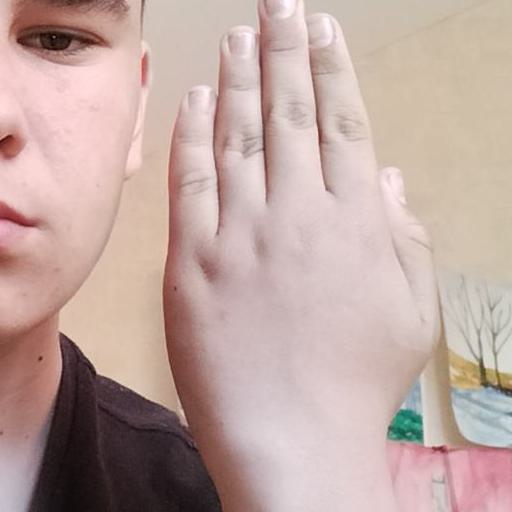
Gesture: stop_inverted